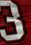
Number: 3